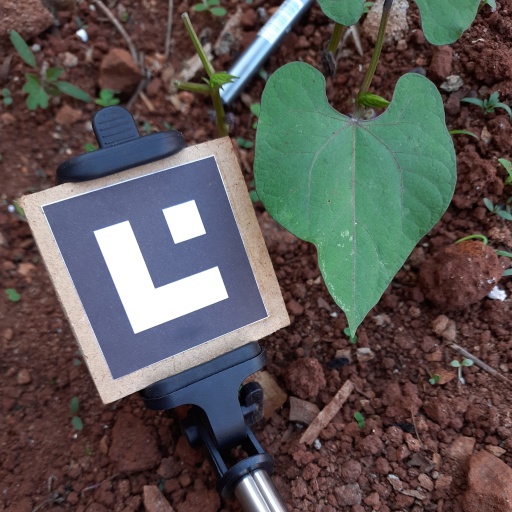
Observations: wavy surface, no eating holes, under shade